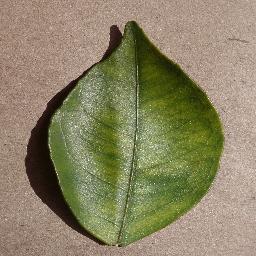
Label: Orange___Haunglongbing_(Citrus_greening)